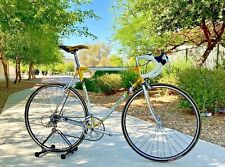
Vehicle type: Bikes